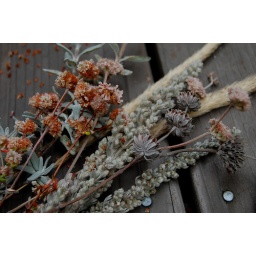
from the beach in alameda. add in stormy sea green and cloud gray.